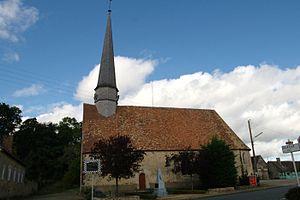
Église Saint-Jacques de La Bosse.
La Bosse est une commune française, située dans le département de la Sarthe en région Pays de la Loire, peuplée de 137 habitants.